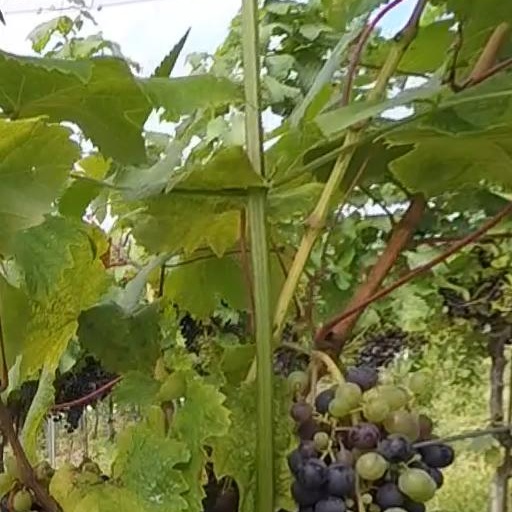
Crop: grape